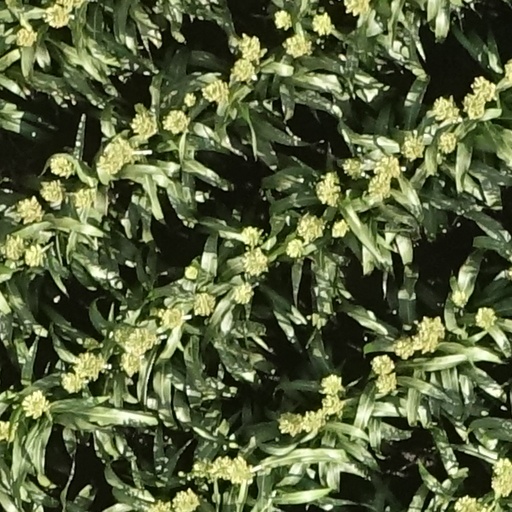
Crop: sorghum